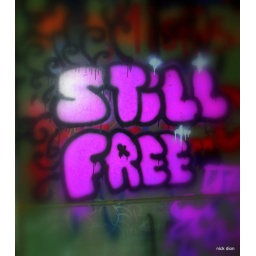
graffiti in a train bridge